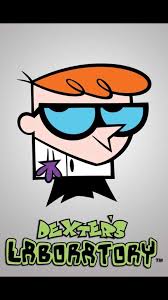
Portrait style: Cartoon Portrait